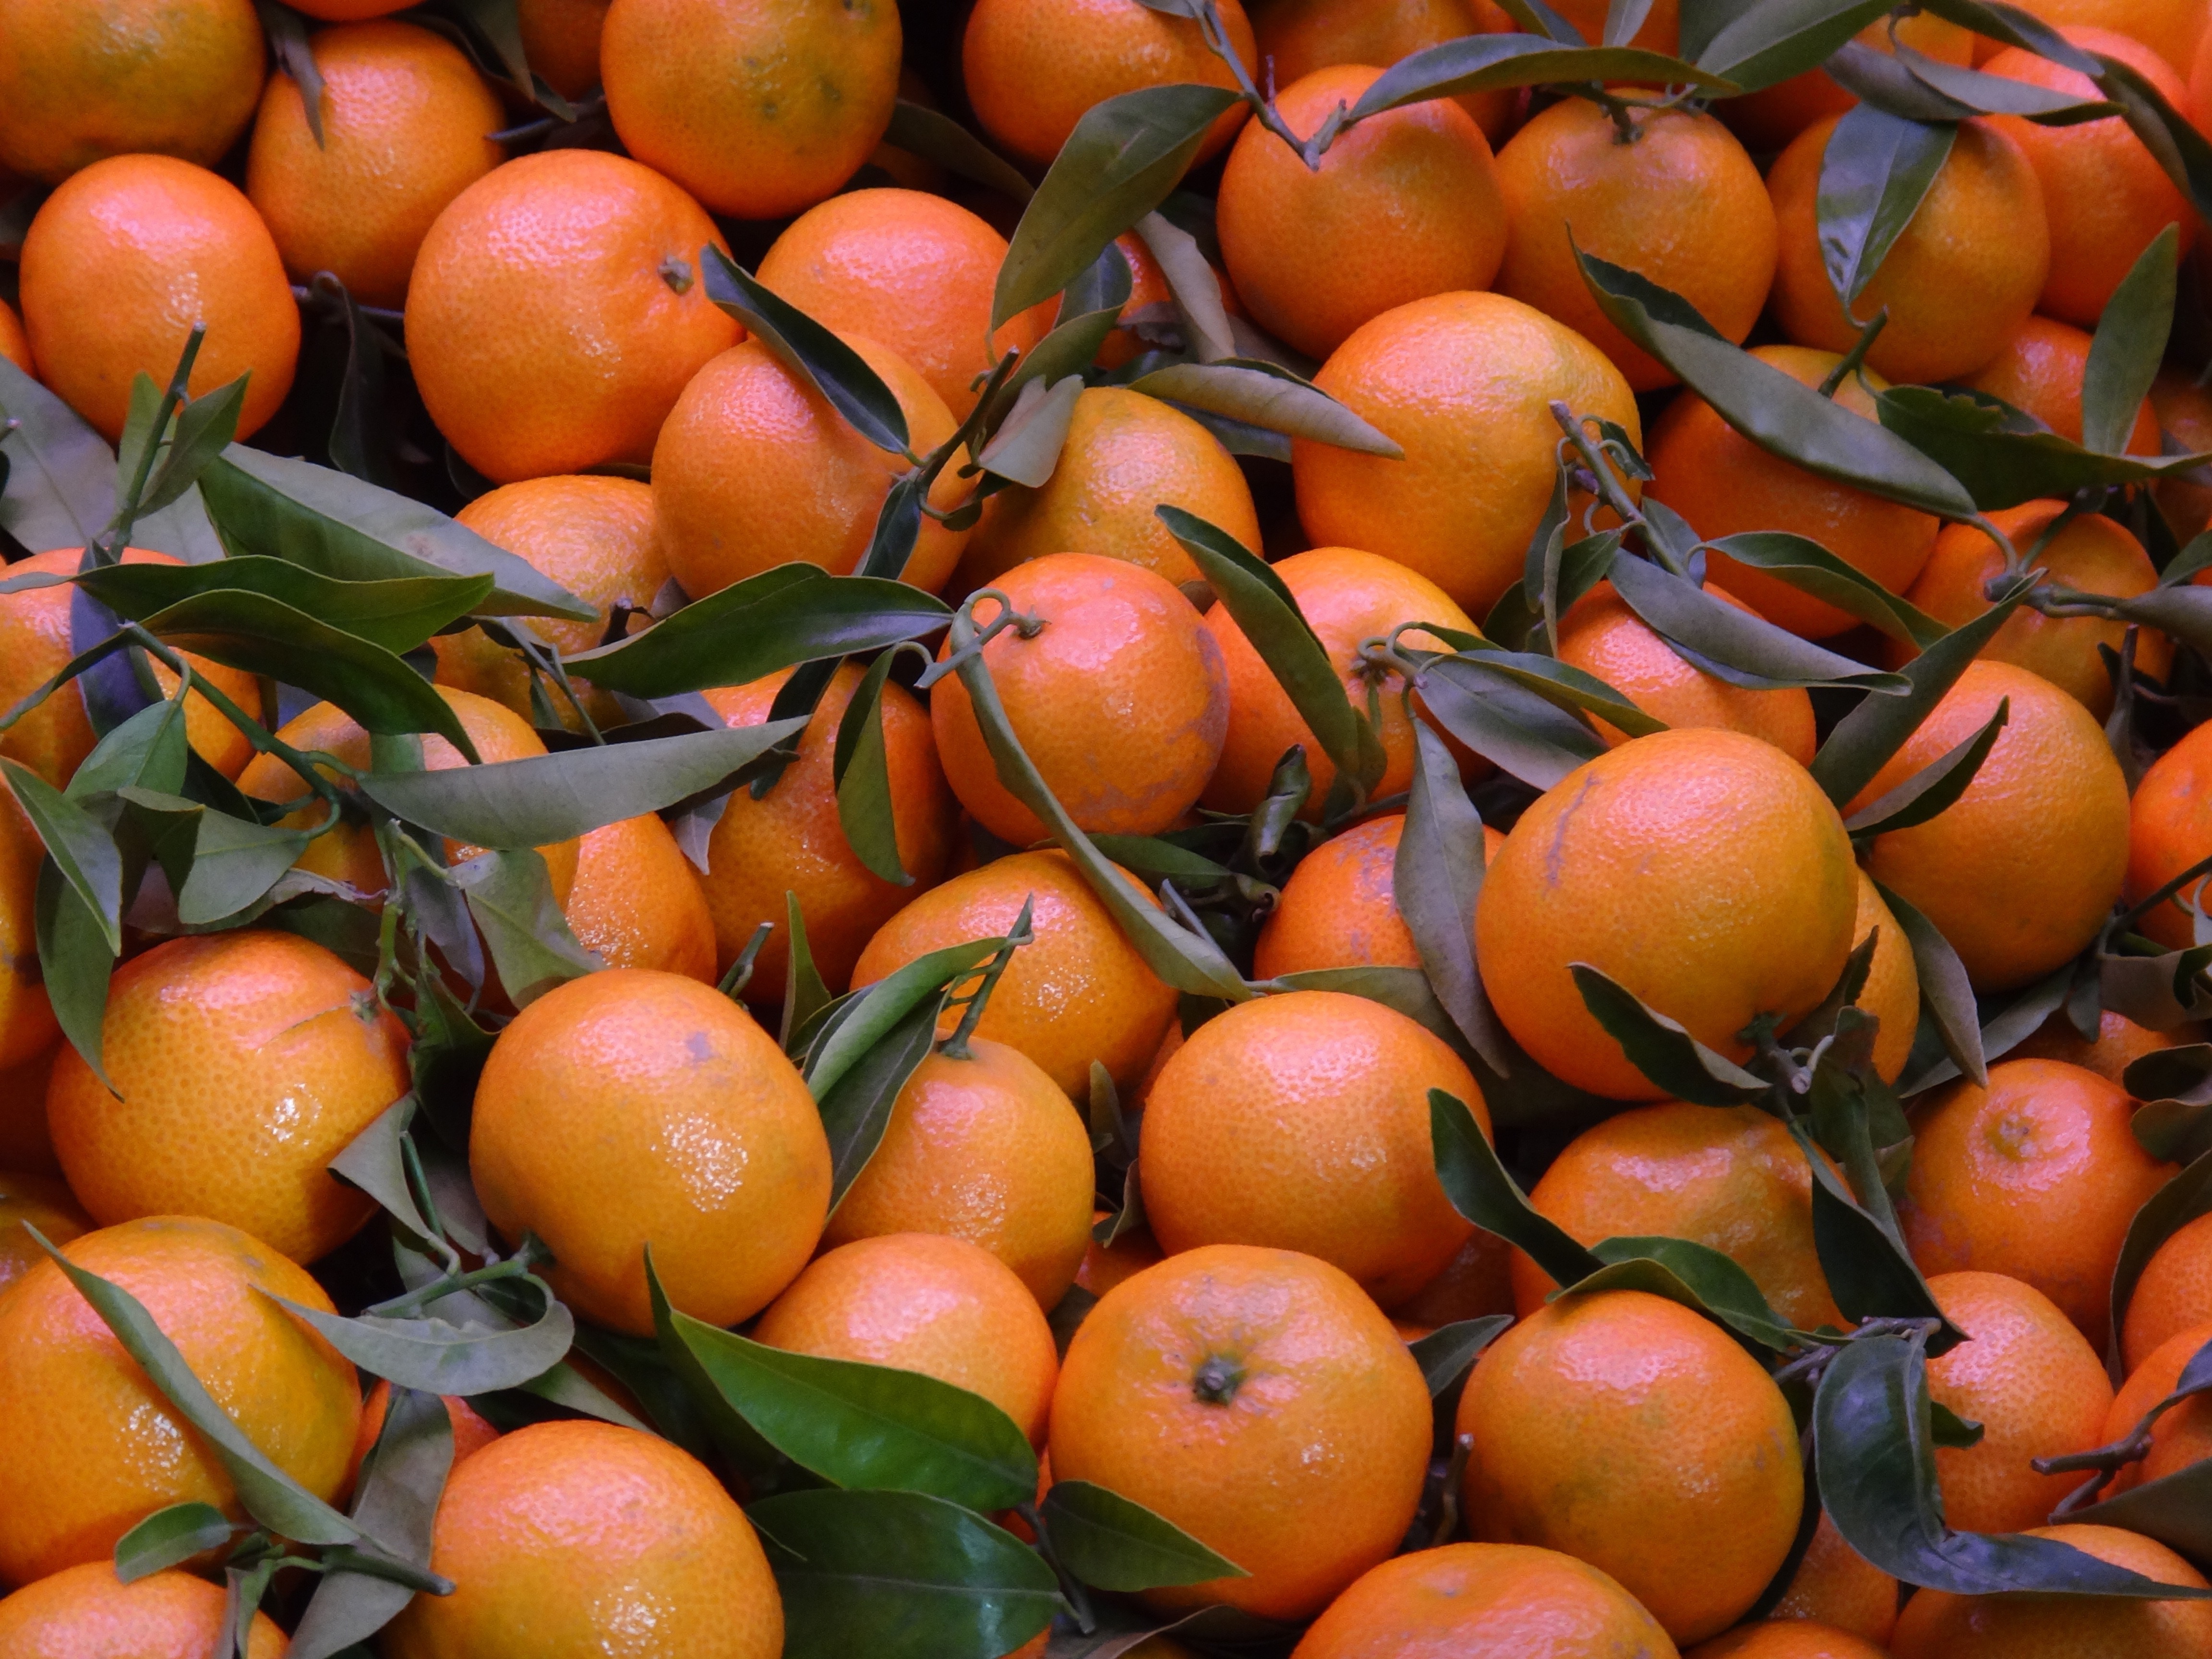
plant, fruit, orange, food, produce, tangerine, clementine, persimmon, diospyros, citrus, flowering plant, bitter orange, mandarins, mandarin orange, land plant, tangelo